Governor's Mansion (Tobolsk, Russia)

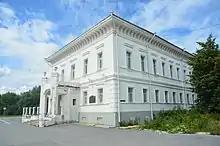
The main entrance

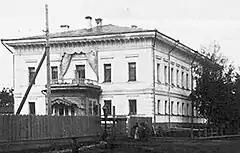
The Governor's Mansion around 1920.

The Governor's Mansion, also known as Kuklin House is a building in Tobolsk, Russia. It was the home of the governor of Siberia prior to the February Revolution of 1917. The house, which is located on 10, Mira Street in the area of Tobolsk below the Kremlin ("Podgora"), is protected by Russian Federal government as a historical monument.